The Tab Hunter Show

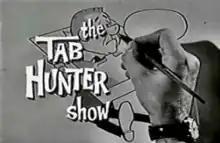

The Tab Hunter Show is an American sitcom starring Tab Hunter which centers around a young comic-strip artist and his romantic adventures. "The Tab Hunter Show" originally aired on NBC from September 18, 1960, until April 30, 1961.